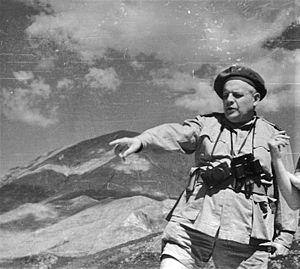
La littérature polonaise regroupe toutes les littératures en langue polonaise, ainsi que d'autres langues employées en Pologne à travers son histoire, tel que le yiddish.